William Alexander Jenyns Boyd

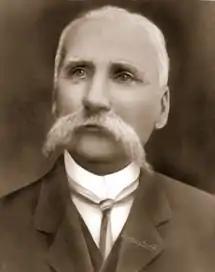
William Alexander Jenyns Boyd

William Alexander Jenyns Boyd (18421928) was a journalist and schoolmaster in Australia. He was admired for his "upright bearing and extensive learning".